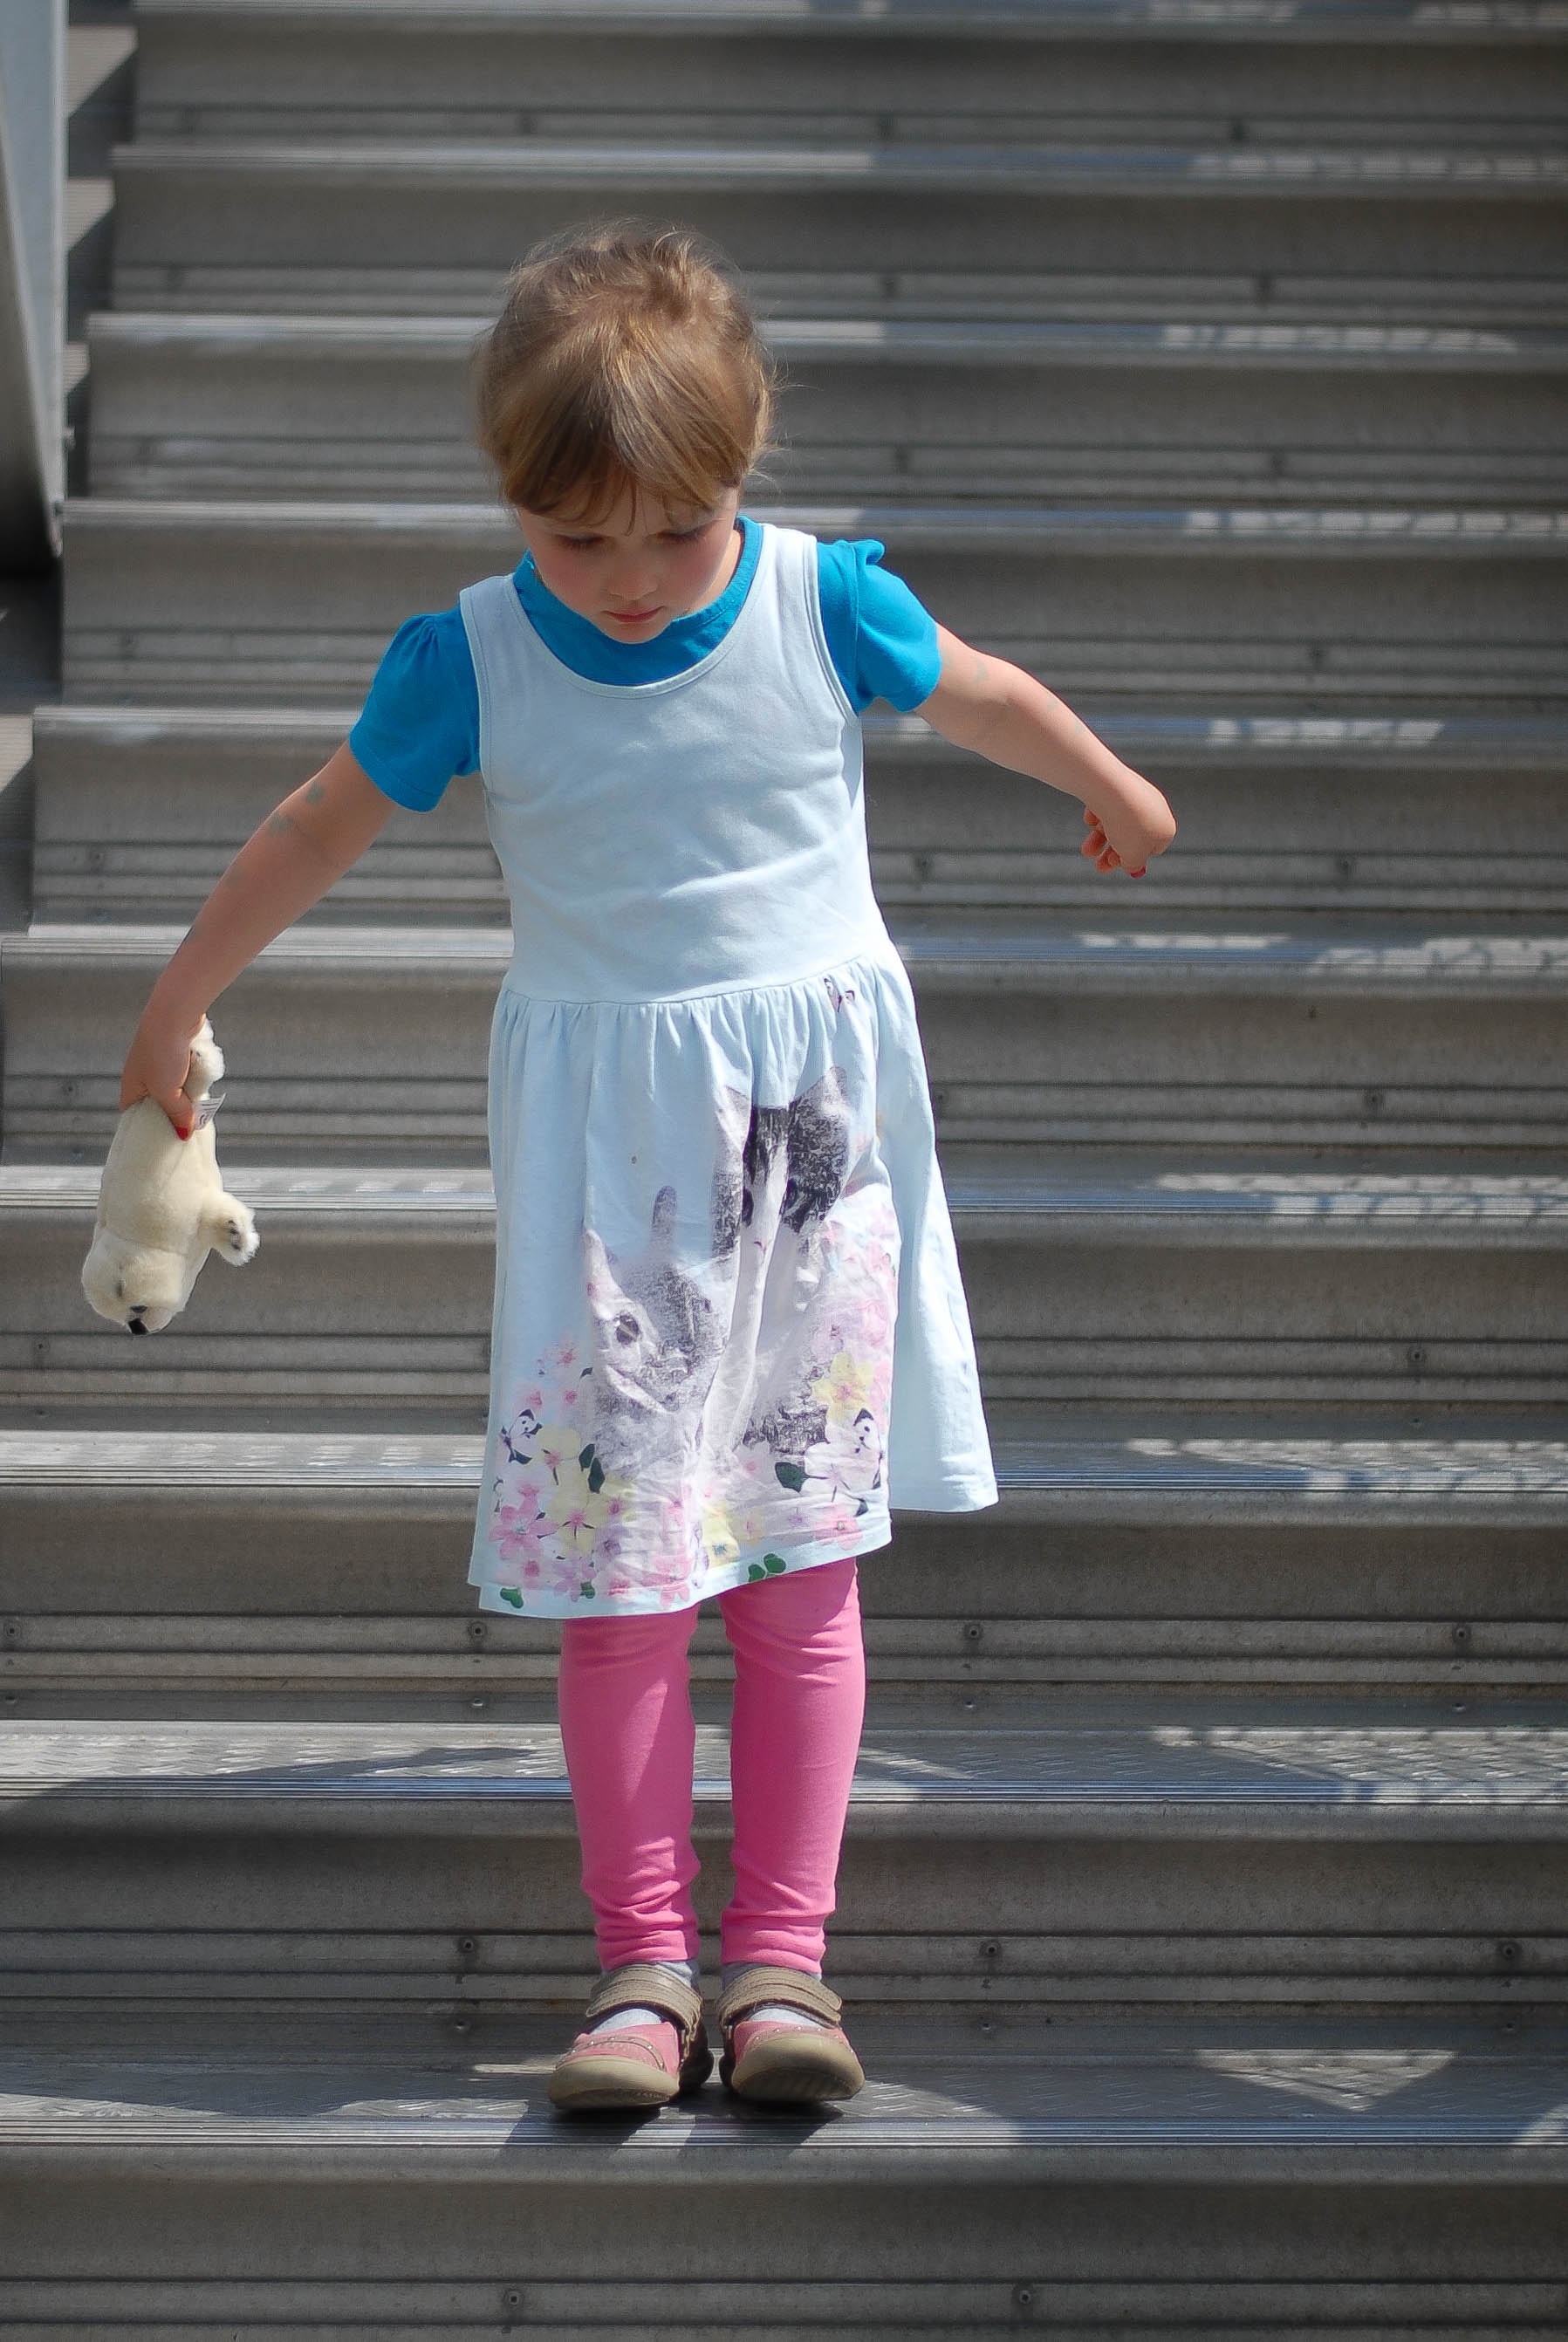
girl, white, spring, color, child, fashion, blue, clothing, season, dress, stairs, toddler, away, hamburg